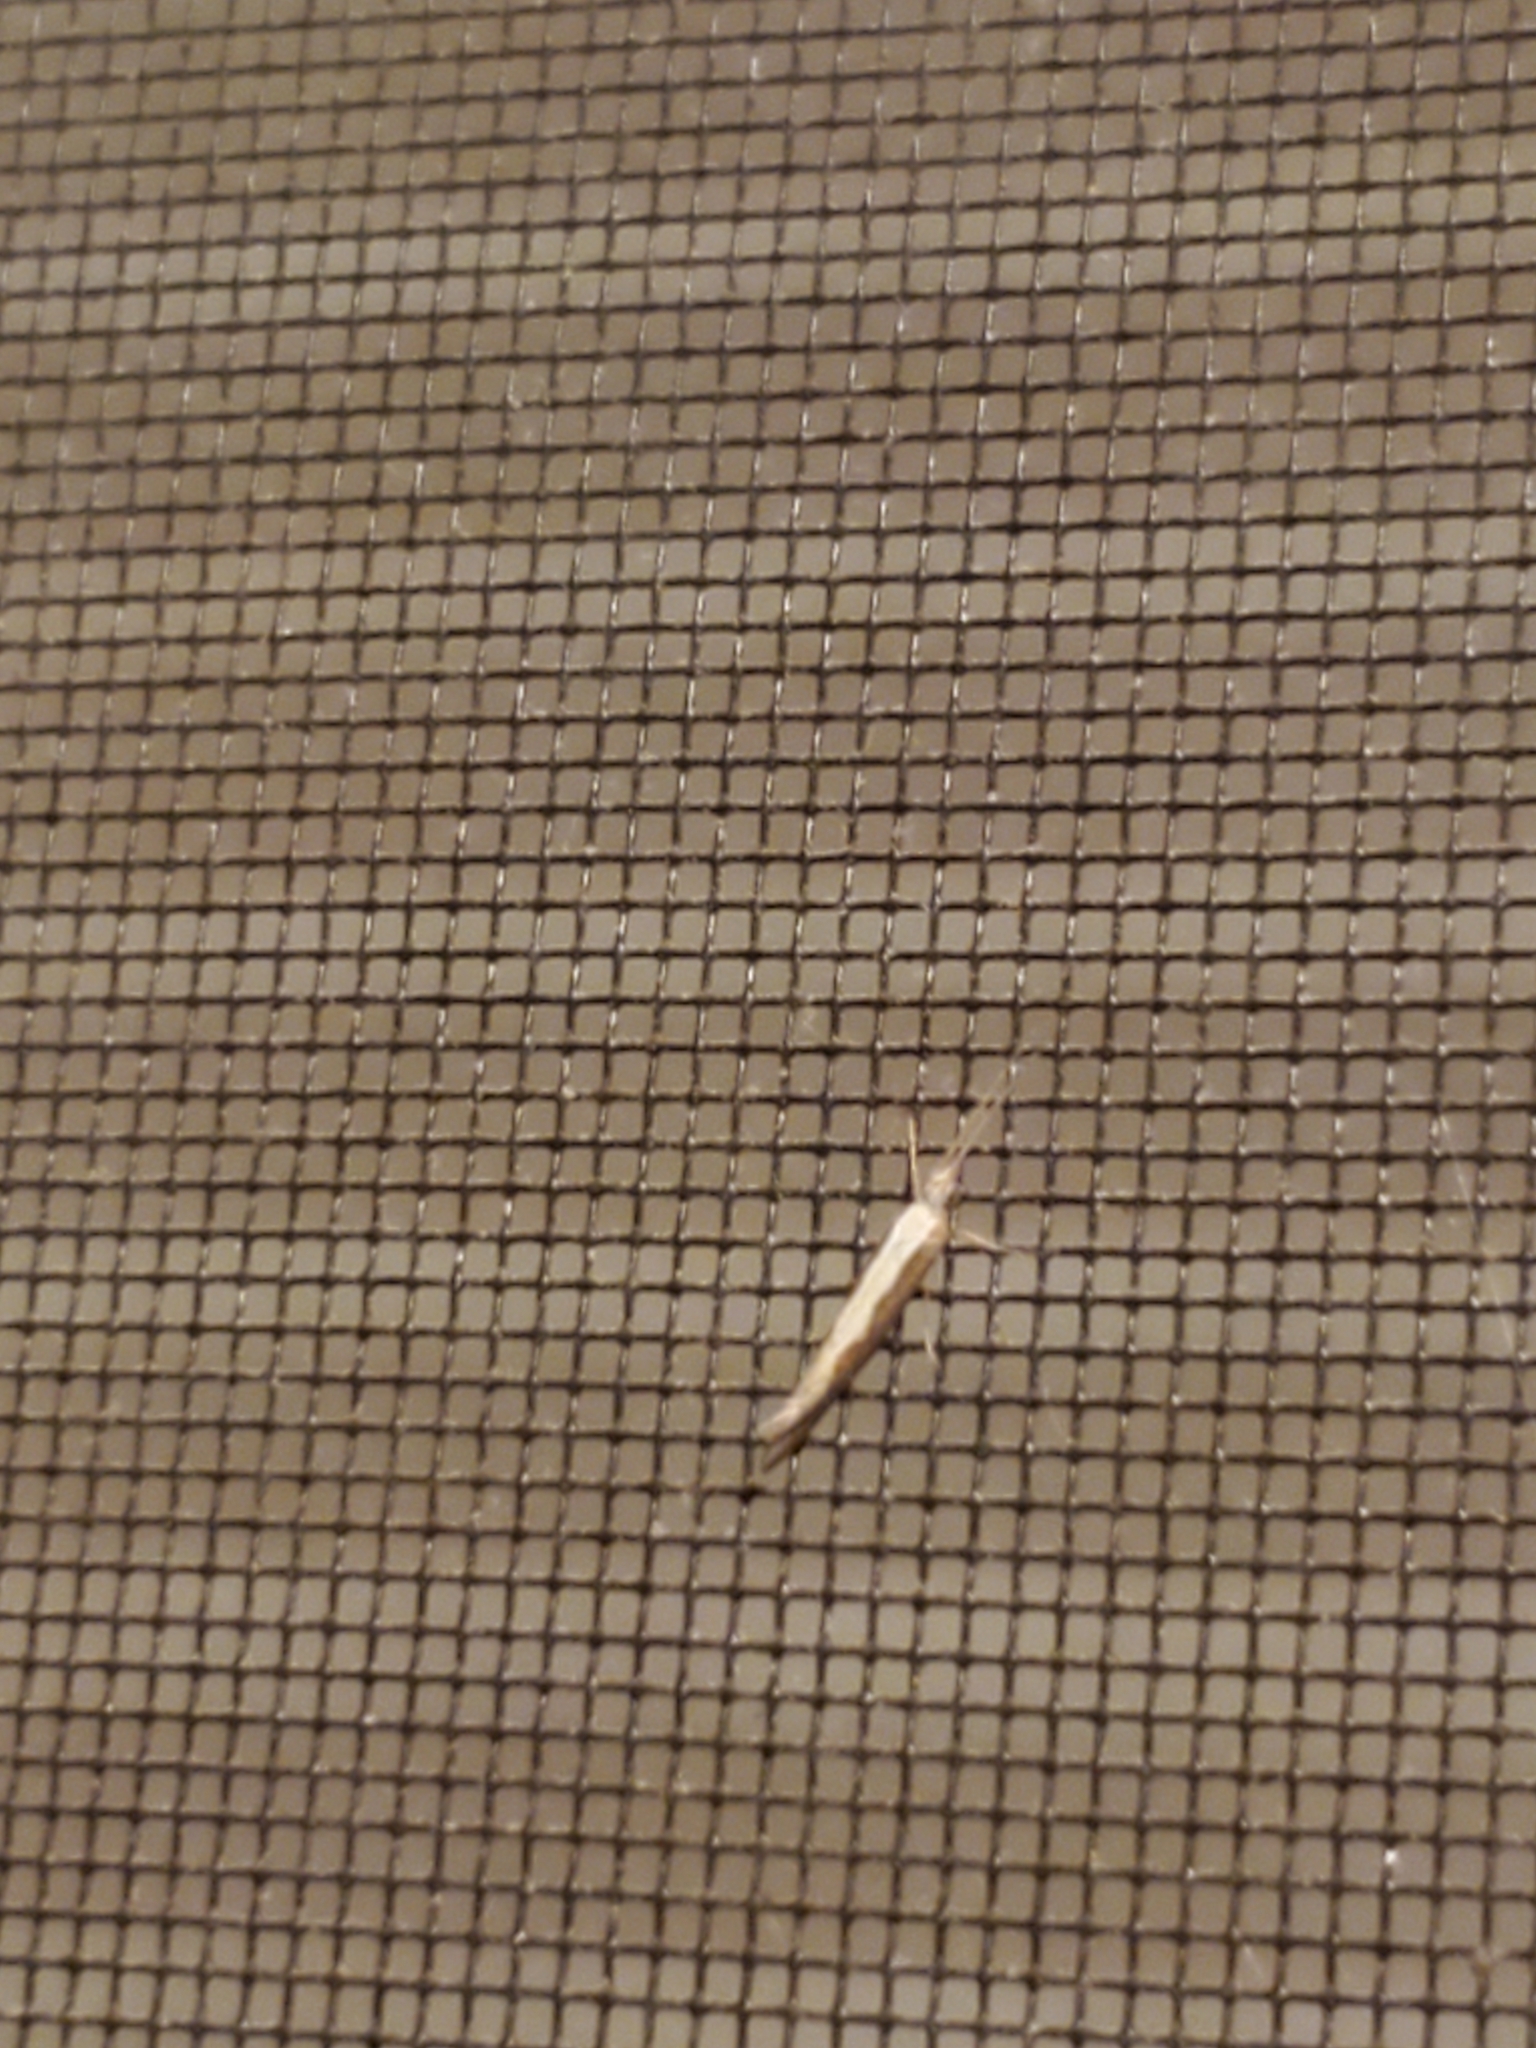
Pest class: diamondback_moth